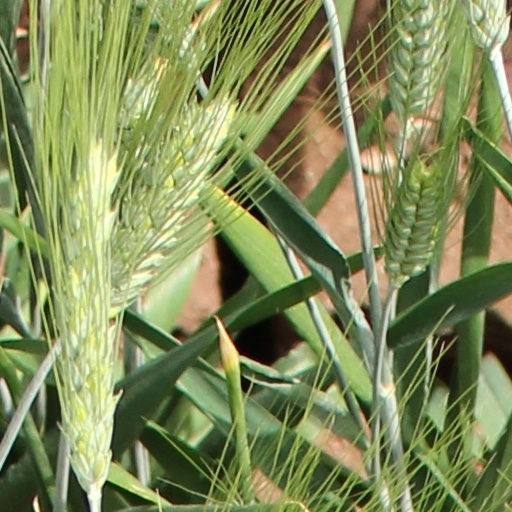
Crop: wheat